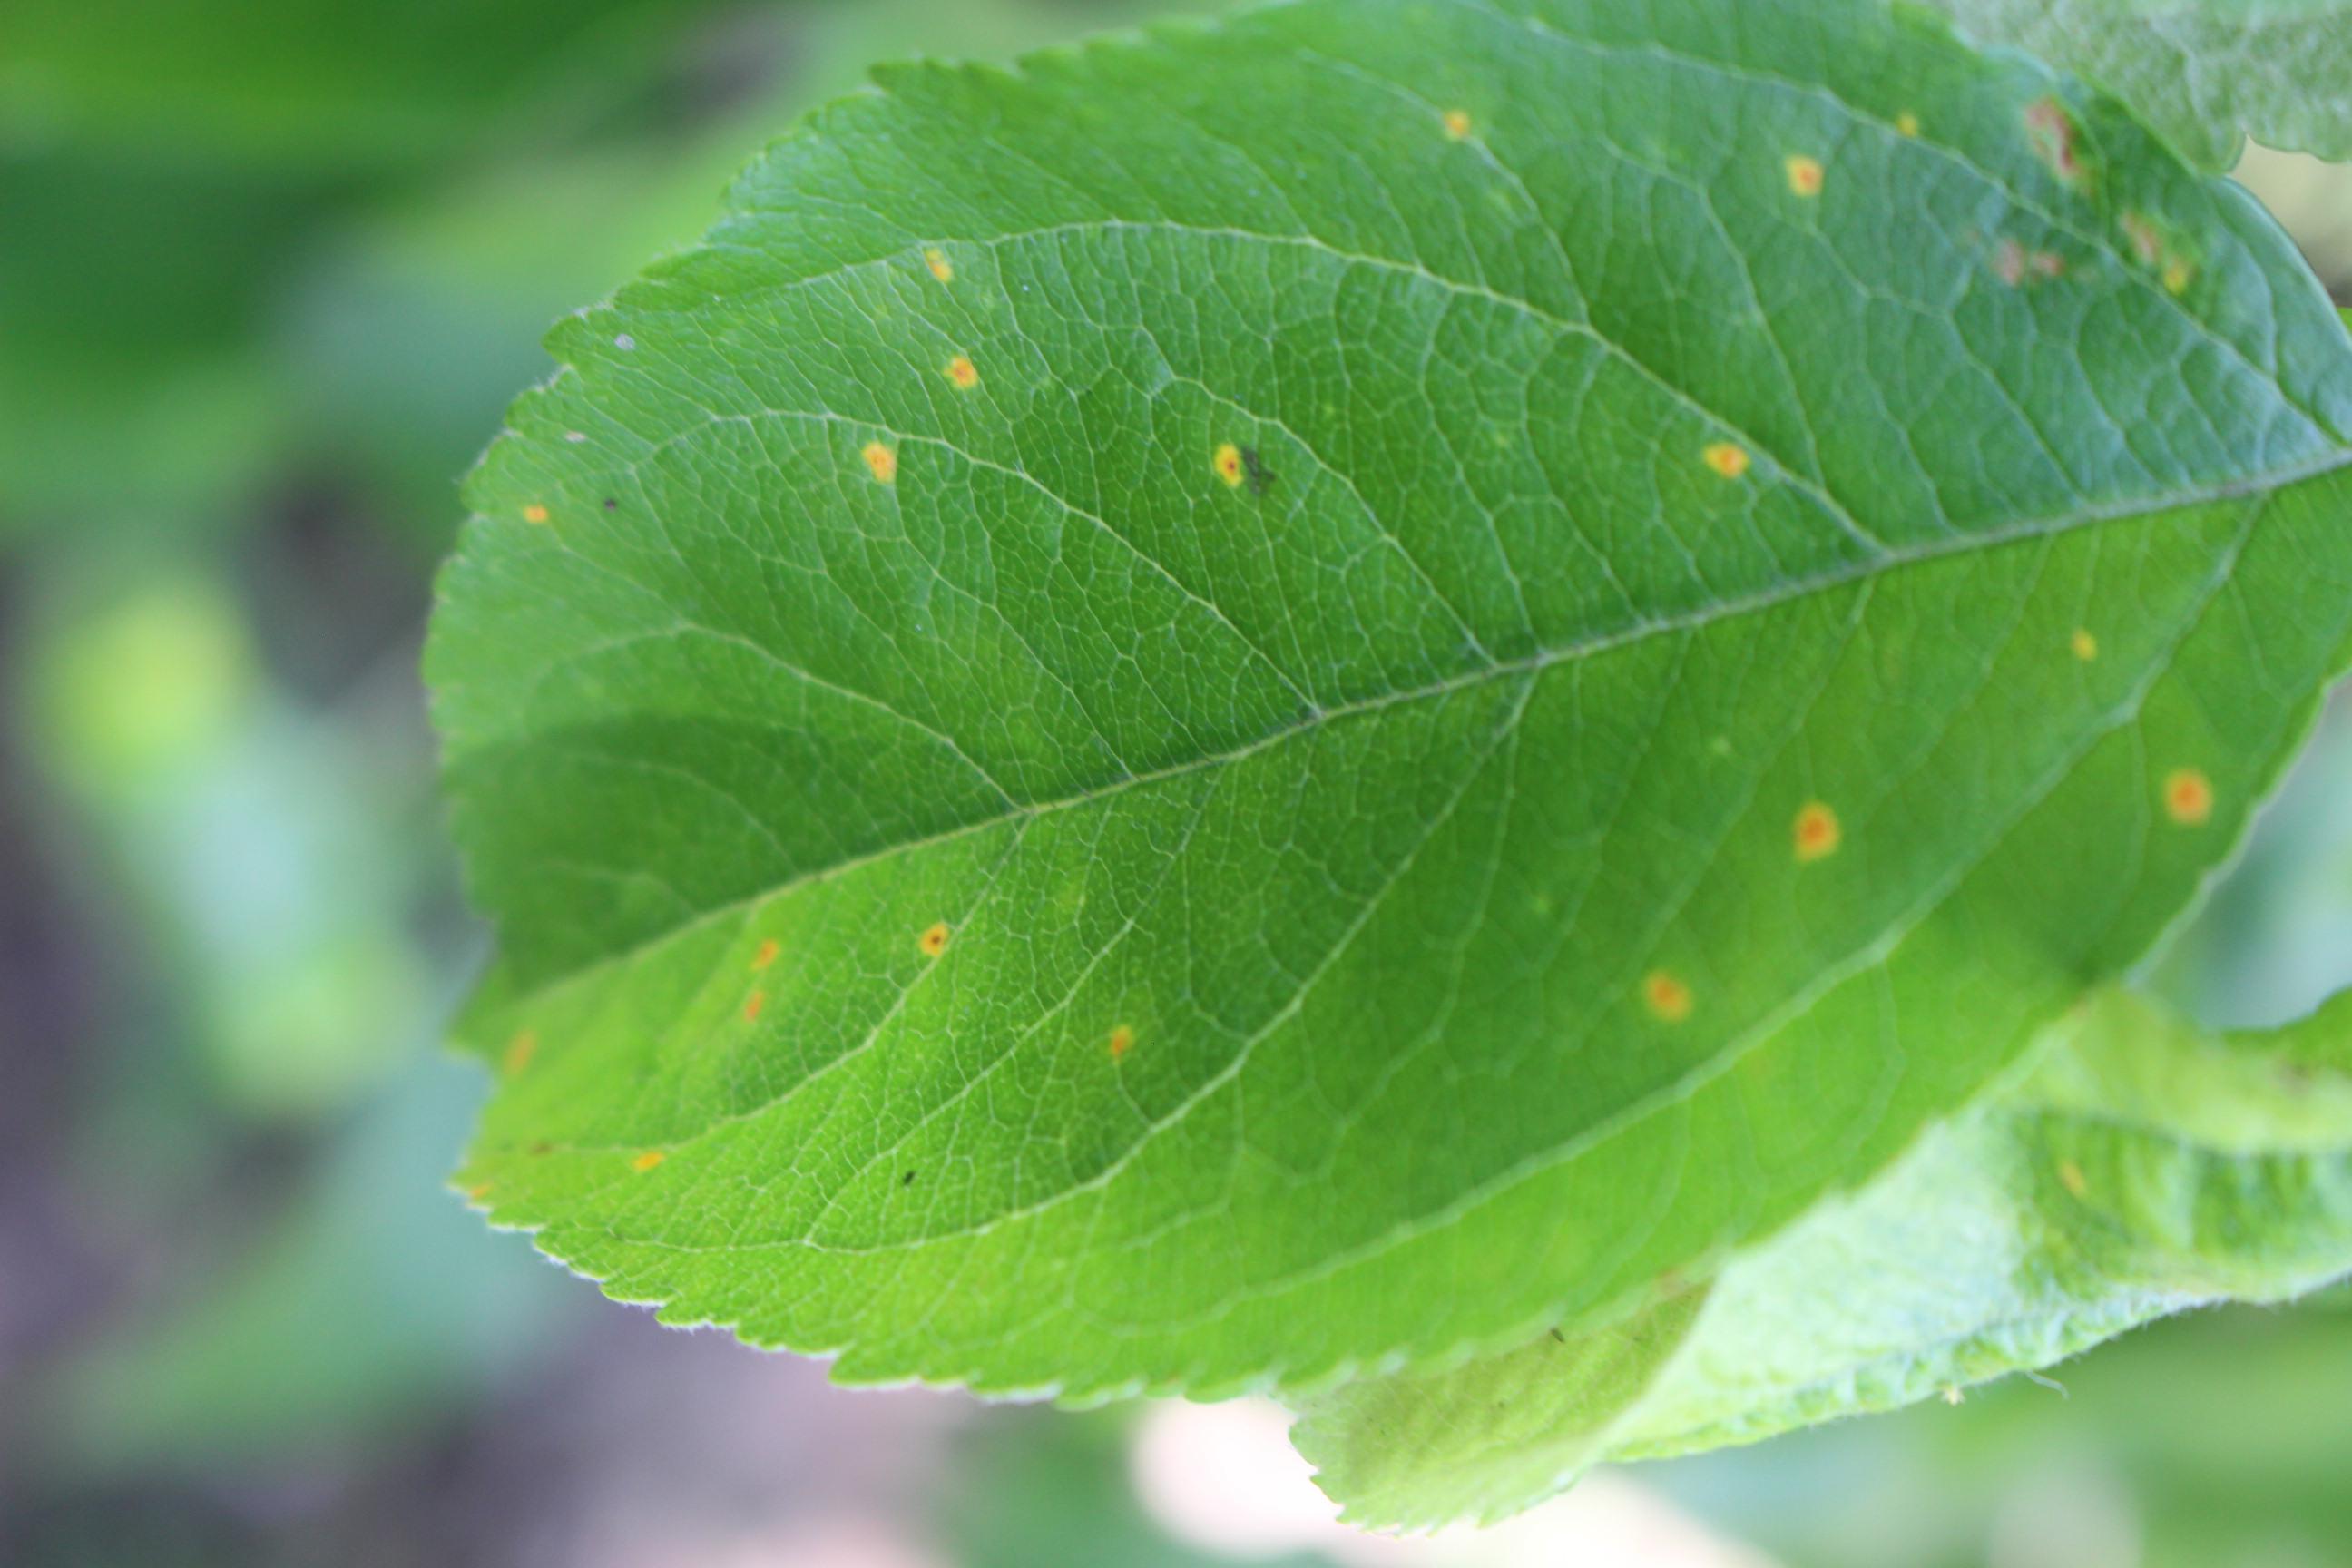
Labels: rust